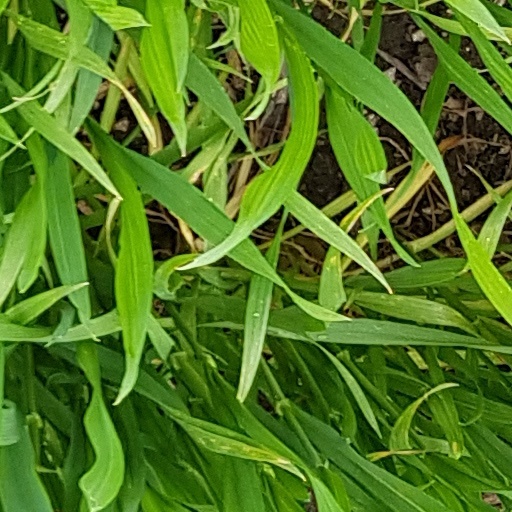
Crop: wheat